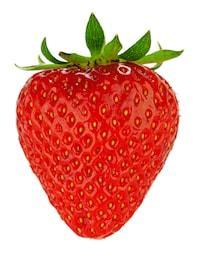
Label: Strawberry